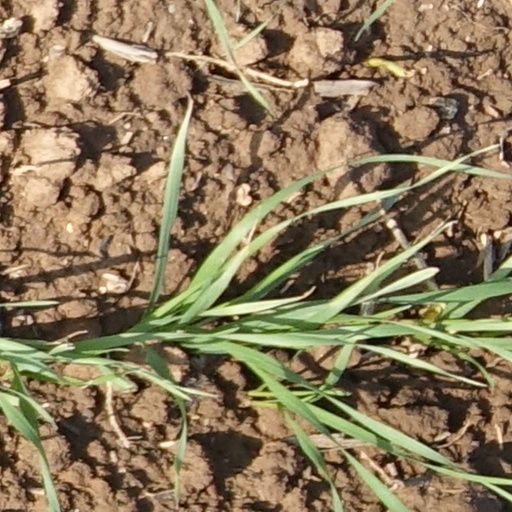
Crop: wheat